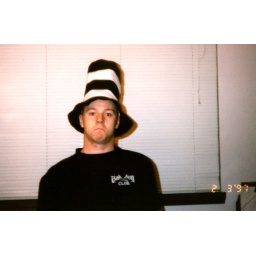
Kaile wears the Cat in the Hat hat to deal with the stressful times at the house on Cody.